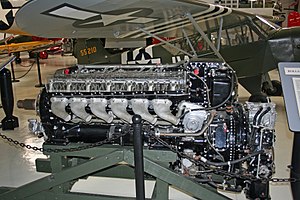
Rolls-Royce Merlin / Design og udvikling / Udvikling / Tekniske forbedringer / Karburator
Bevaret Merlin 63 viser intercooler radiatoren, kompressoren og karburatoren
Rolls-Royce Merlin er en britisk vandkølet 12-cylindret V-motor med 27 liter slagvolumen til anvendelse i fly. Rolls-Royce designede motoren som et privatfinansieret projekt, og startede den første prototype i 1933. Oprindeligt benævnt PV-12, blev den senere kaldt Merlin eftersom alle firmaets stempel-flymotorer var opkaldt efter rovfugle.